Sepotuba River

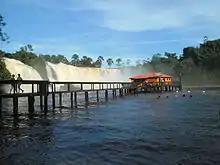
Salto das Nuvens Waterfalls on the Sepotuba River in the municipality of Tangará da Serra, Mato Grosso

The Sepotuba River is a river in the state of Mato Grosso in western Brazil. It flows through the mountainous Serra do Tapirapuã region and is a tributary of the Paraguay River.